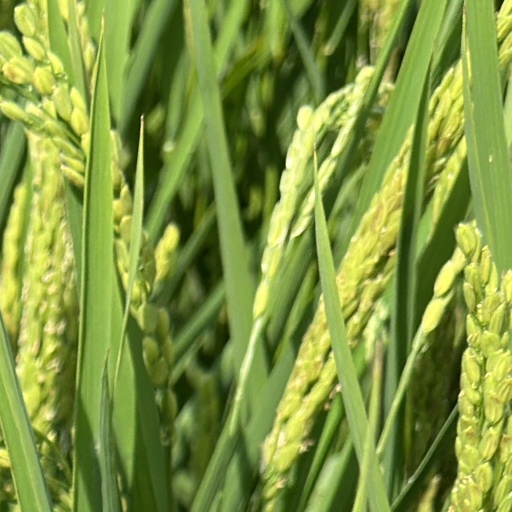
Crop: rice